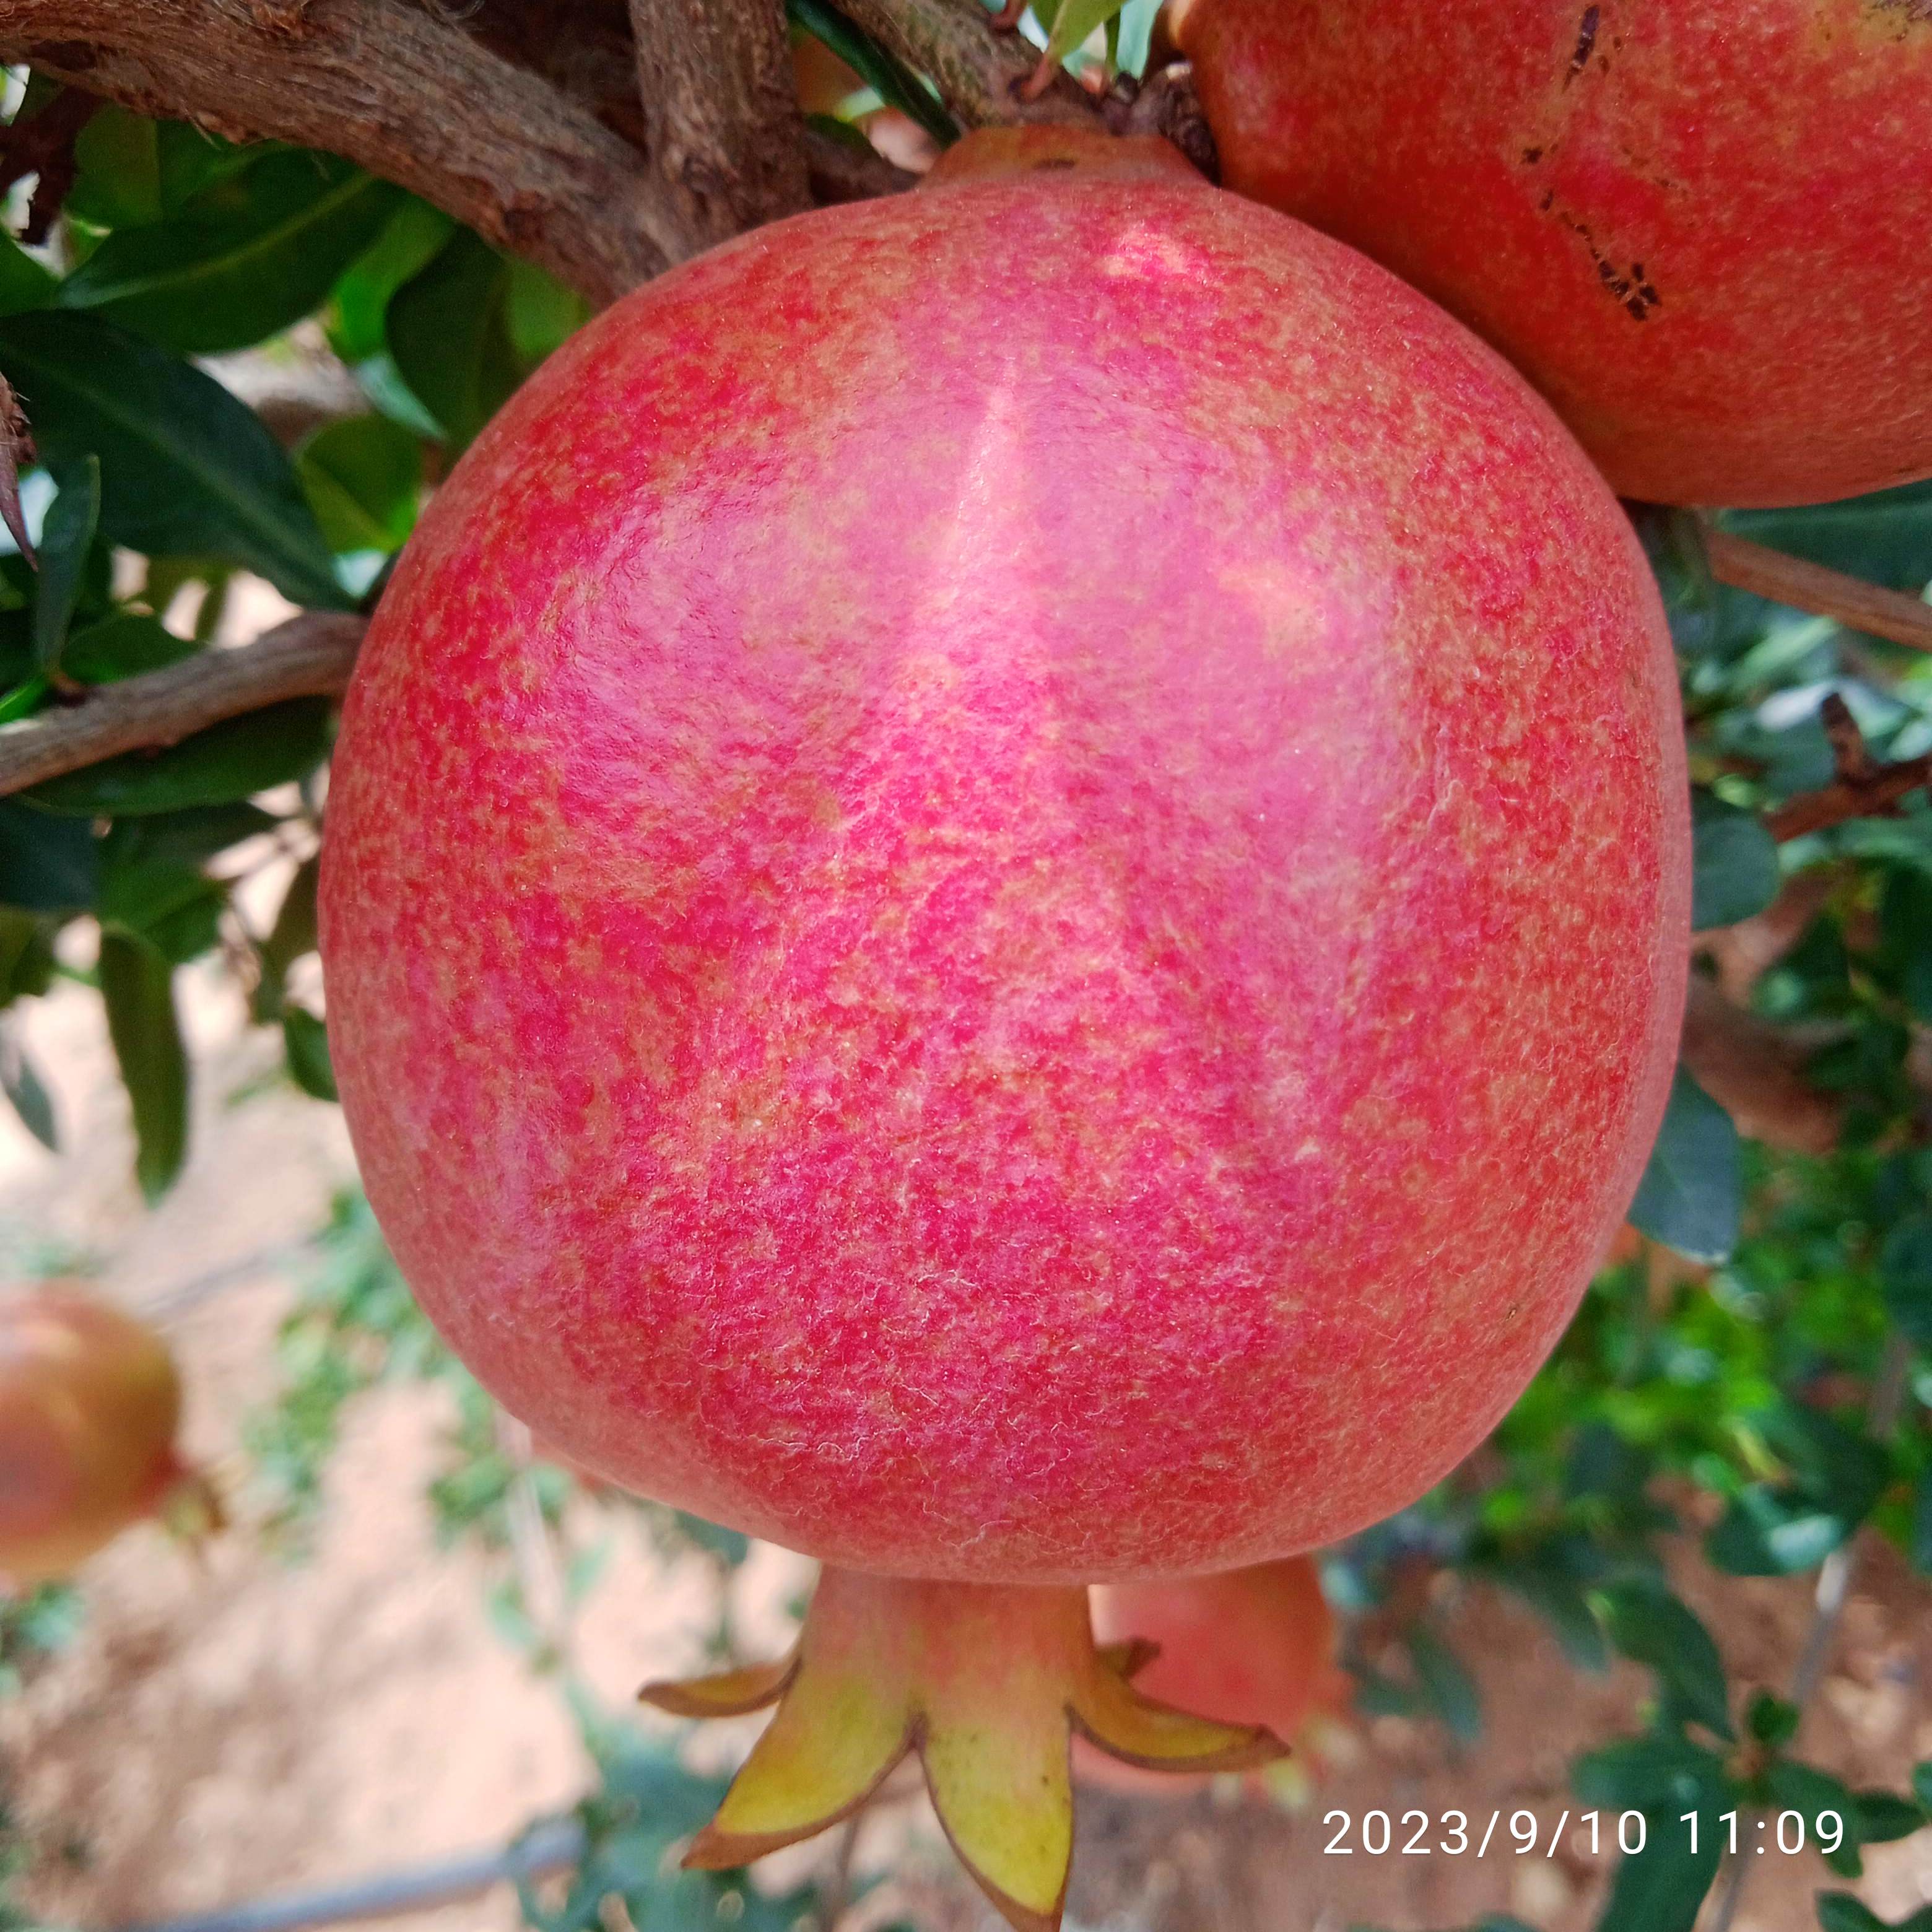
Label: Healthy